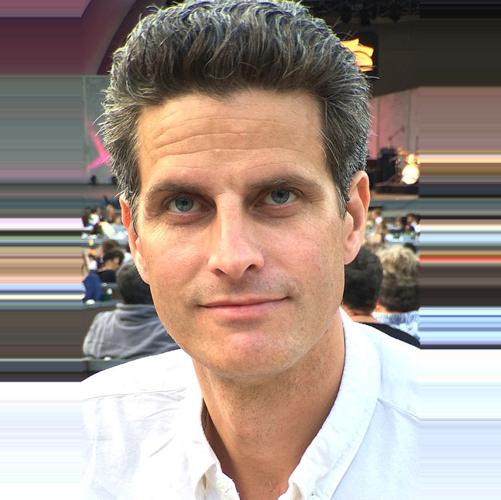
Age: 44